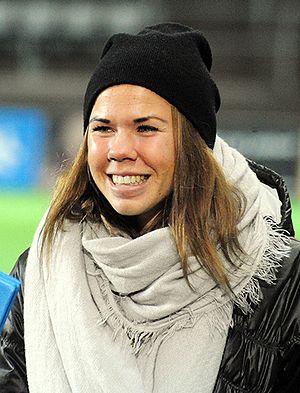
Jessica Samuelsson est une footballeuse internationale suédoise née le 30 janvier 1992 à Norrköping. Elle évolue au poste de défenseur.